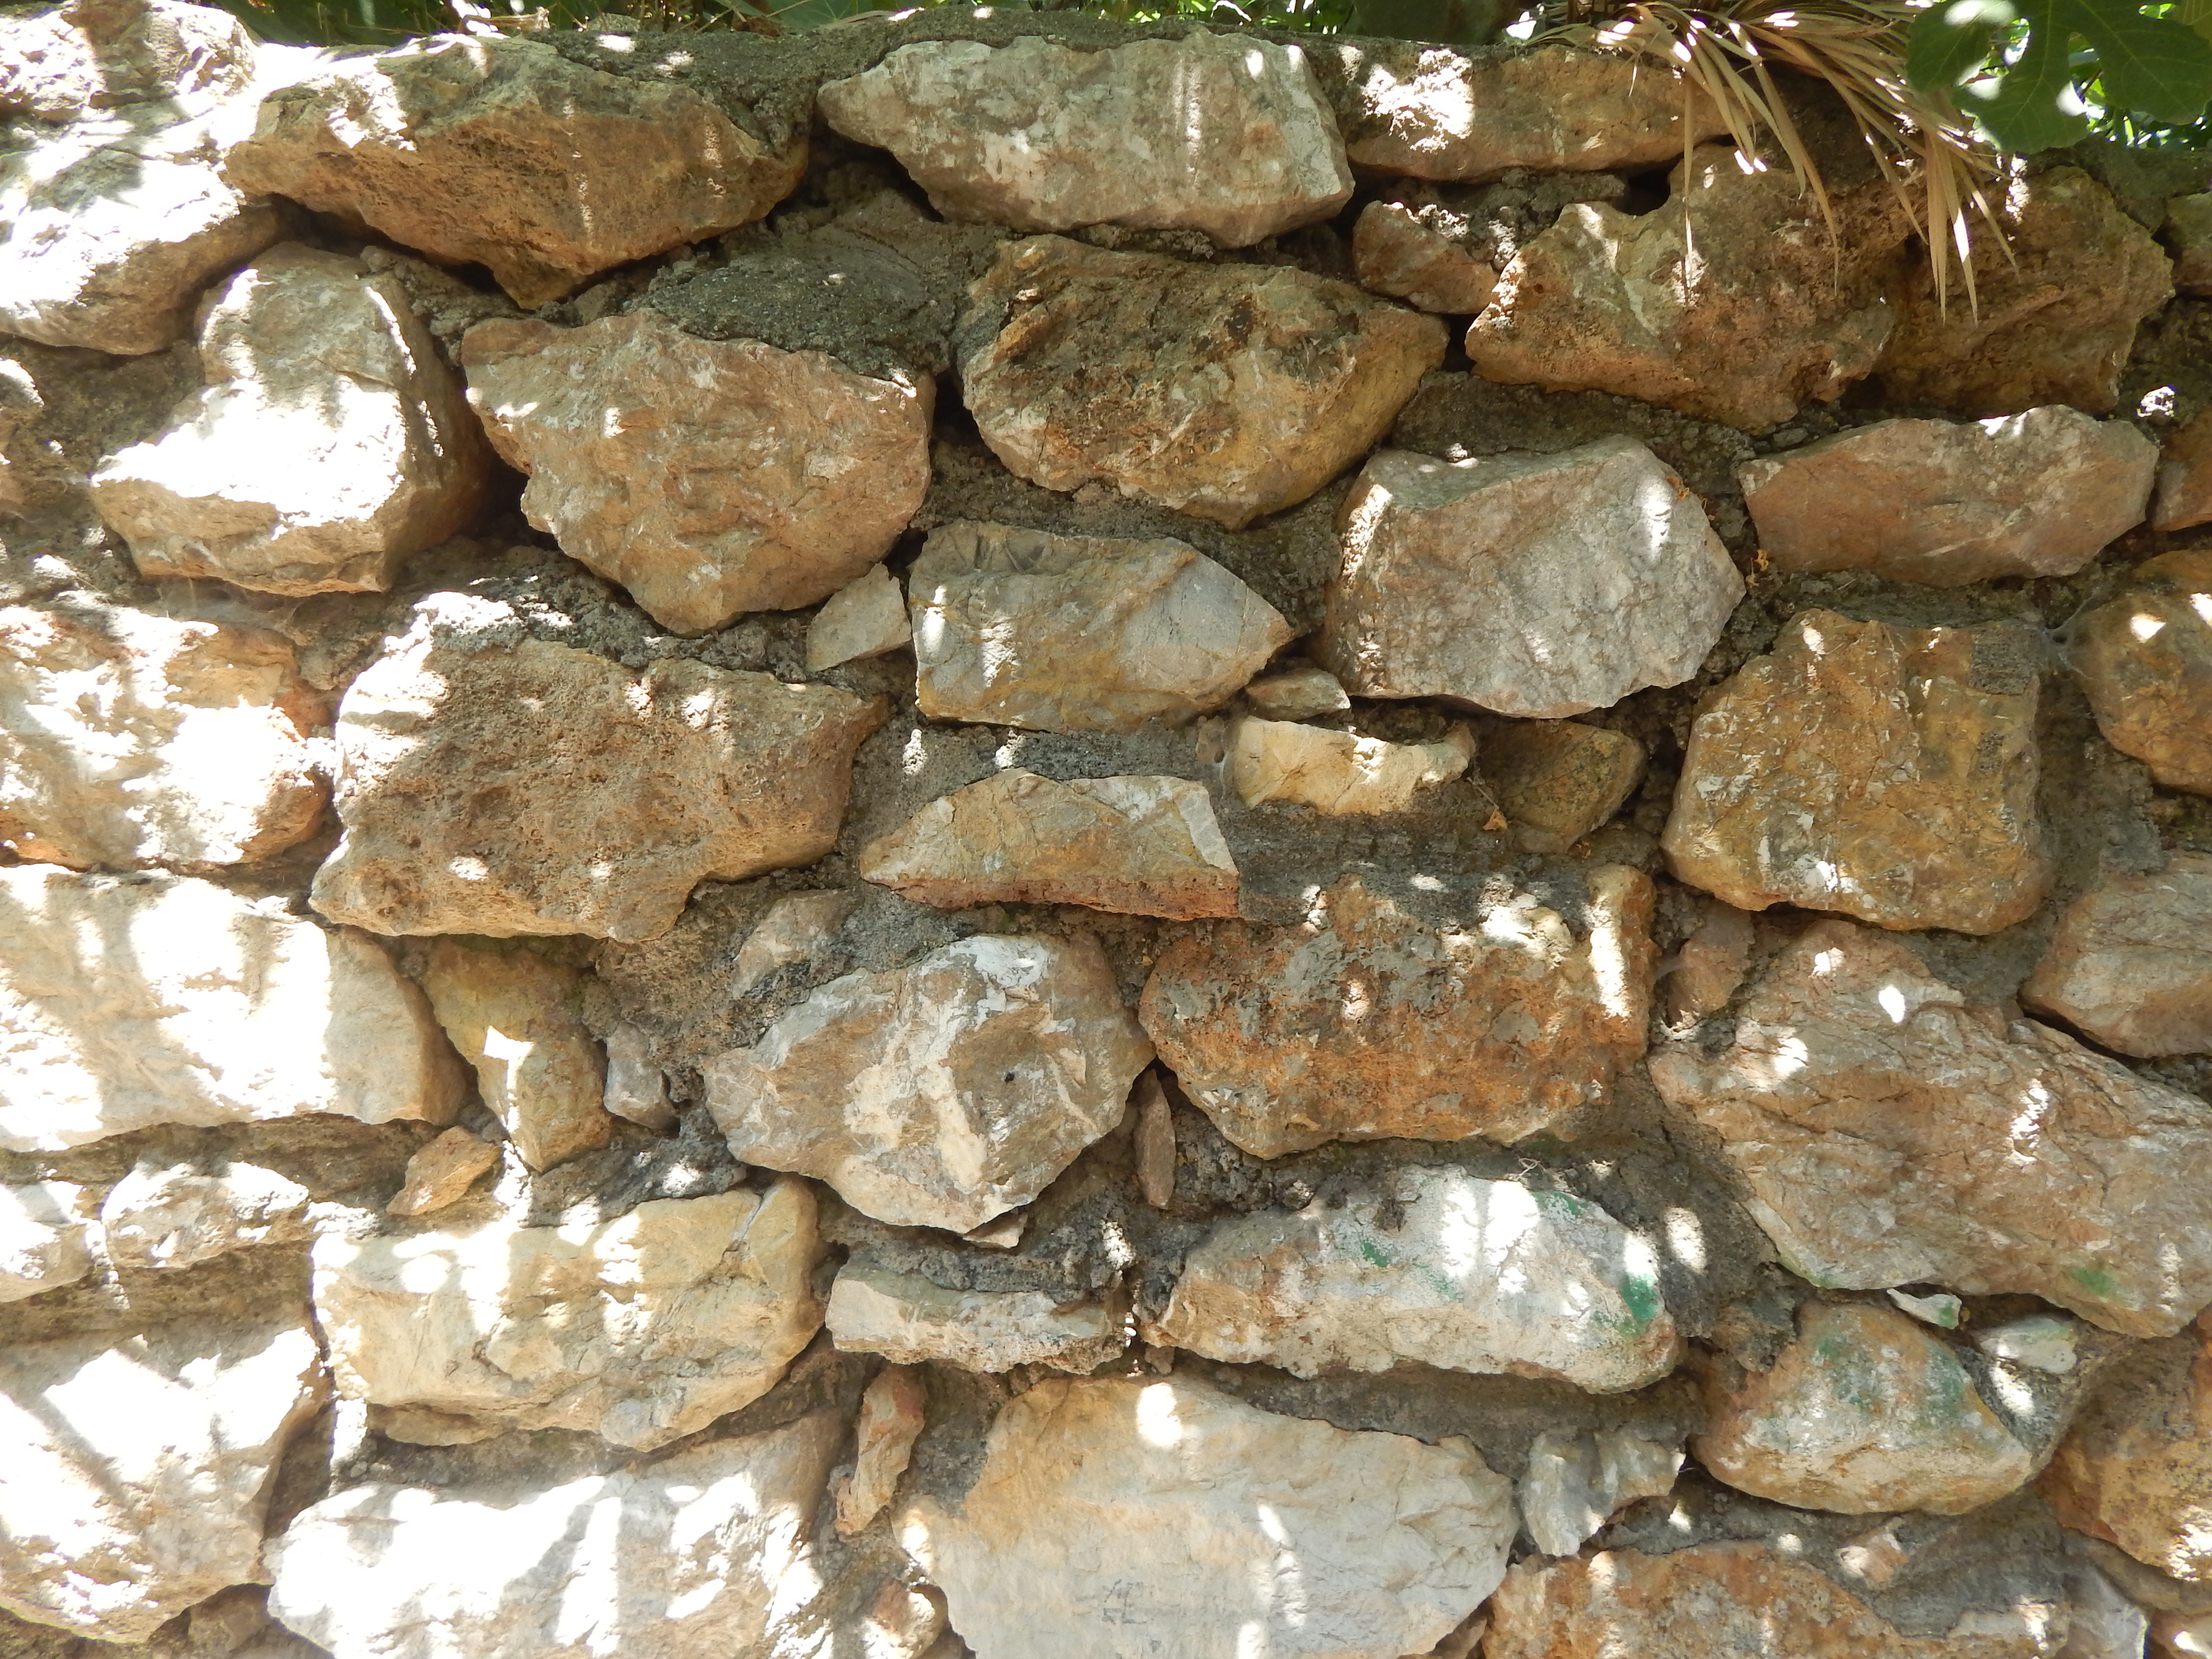
stone, texture, masonry, wall, natural, rock, stones, background, seamless, stacked, pattern, fence, design, old, wallpaper, construction, surface, rough, solid, grunge, concrete, backdrop, architecture, house, garden, stone wall, bedrock, mineral, rubble, geology, igneous rock, outcrop